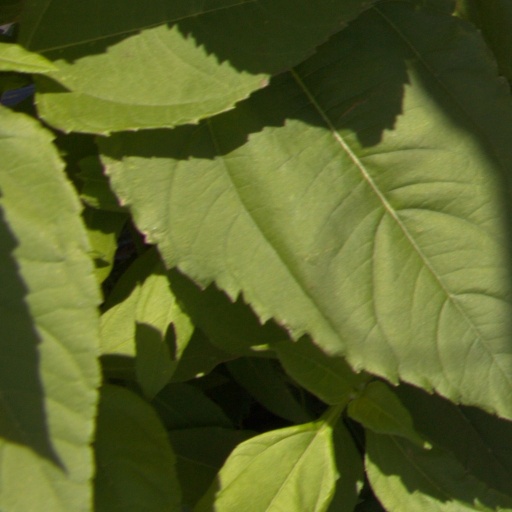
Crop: Jerusalem artichoke